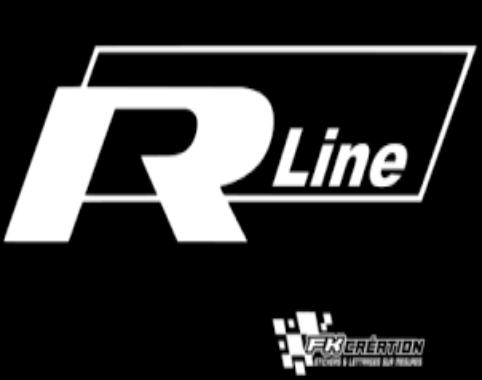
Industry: Transportation